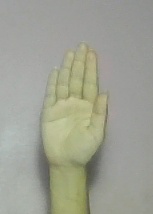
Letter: seen